Porter Brook

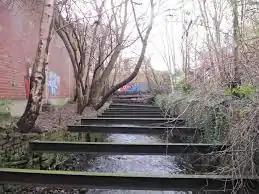
The Porter Brook before the Pocket Park

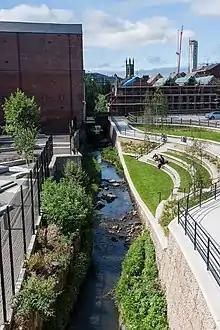
Matilda Street Pocket Park after completion

The river channel has been heavily modified over centuries. This has included the construction of dams to impound water for milling and metal working. The earliest mentions are of Shepherd Wheel, possibly in 1566 and certainly in 1584, while Mayfield corn mill on Mayfield Brook is mentioned in 1641. Expansion took place in the 18th century, and by 1780 there were 20 mills, with no obvious locations left where others could be built. Weirs were built with no thought for the ecology of the river, and while most were constructed to feed water into a dam at the side of the channel, the Fullwood mill impounded the whole of the flow of Mayfield Brook, as did Forge mill on the Porter Brook.